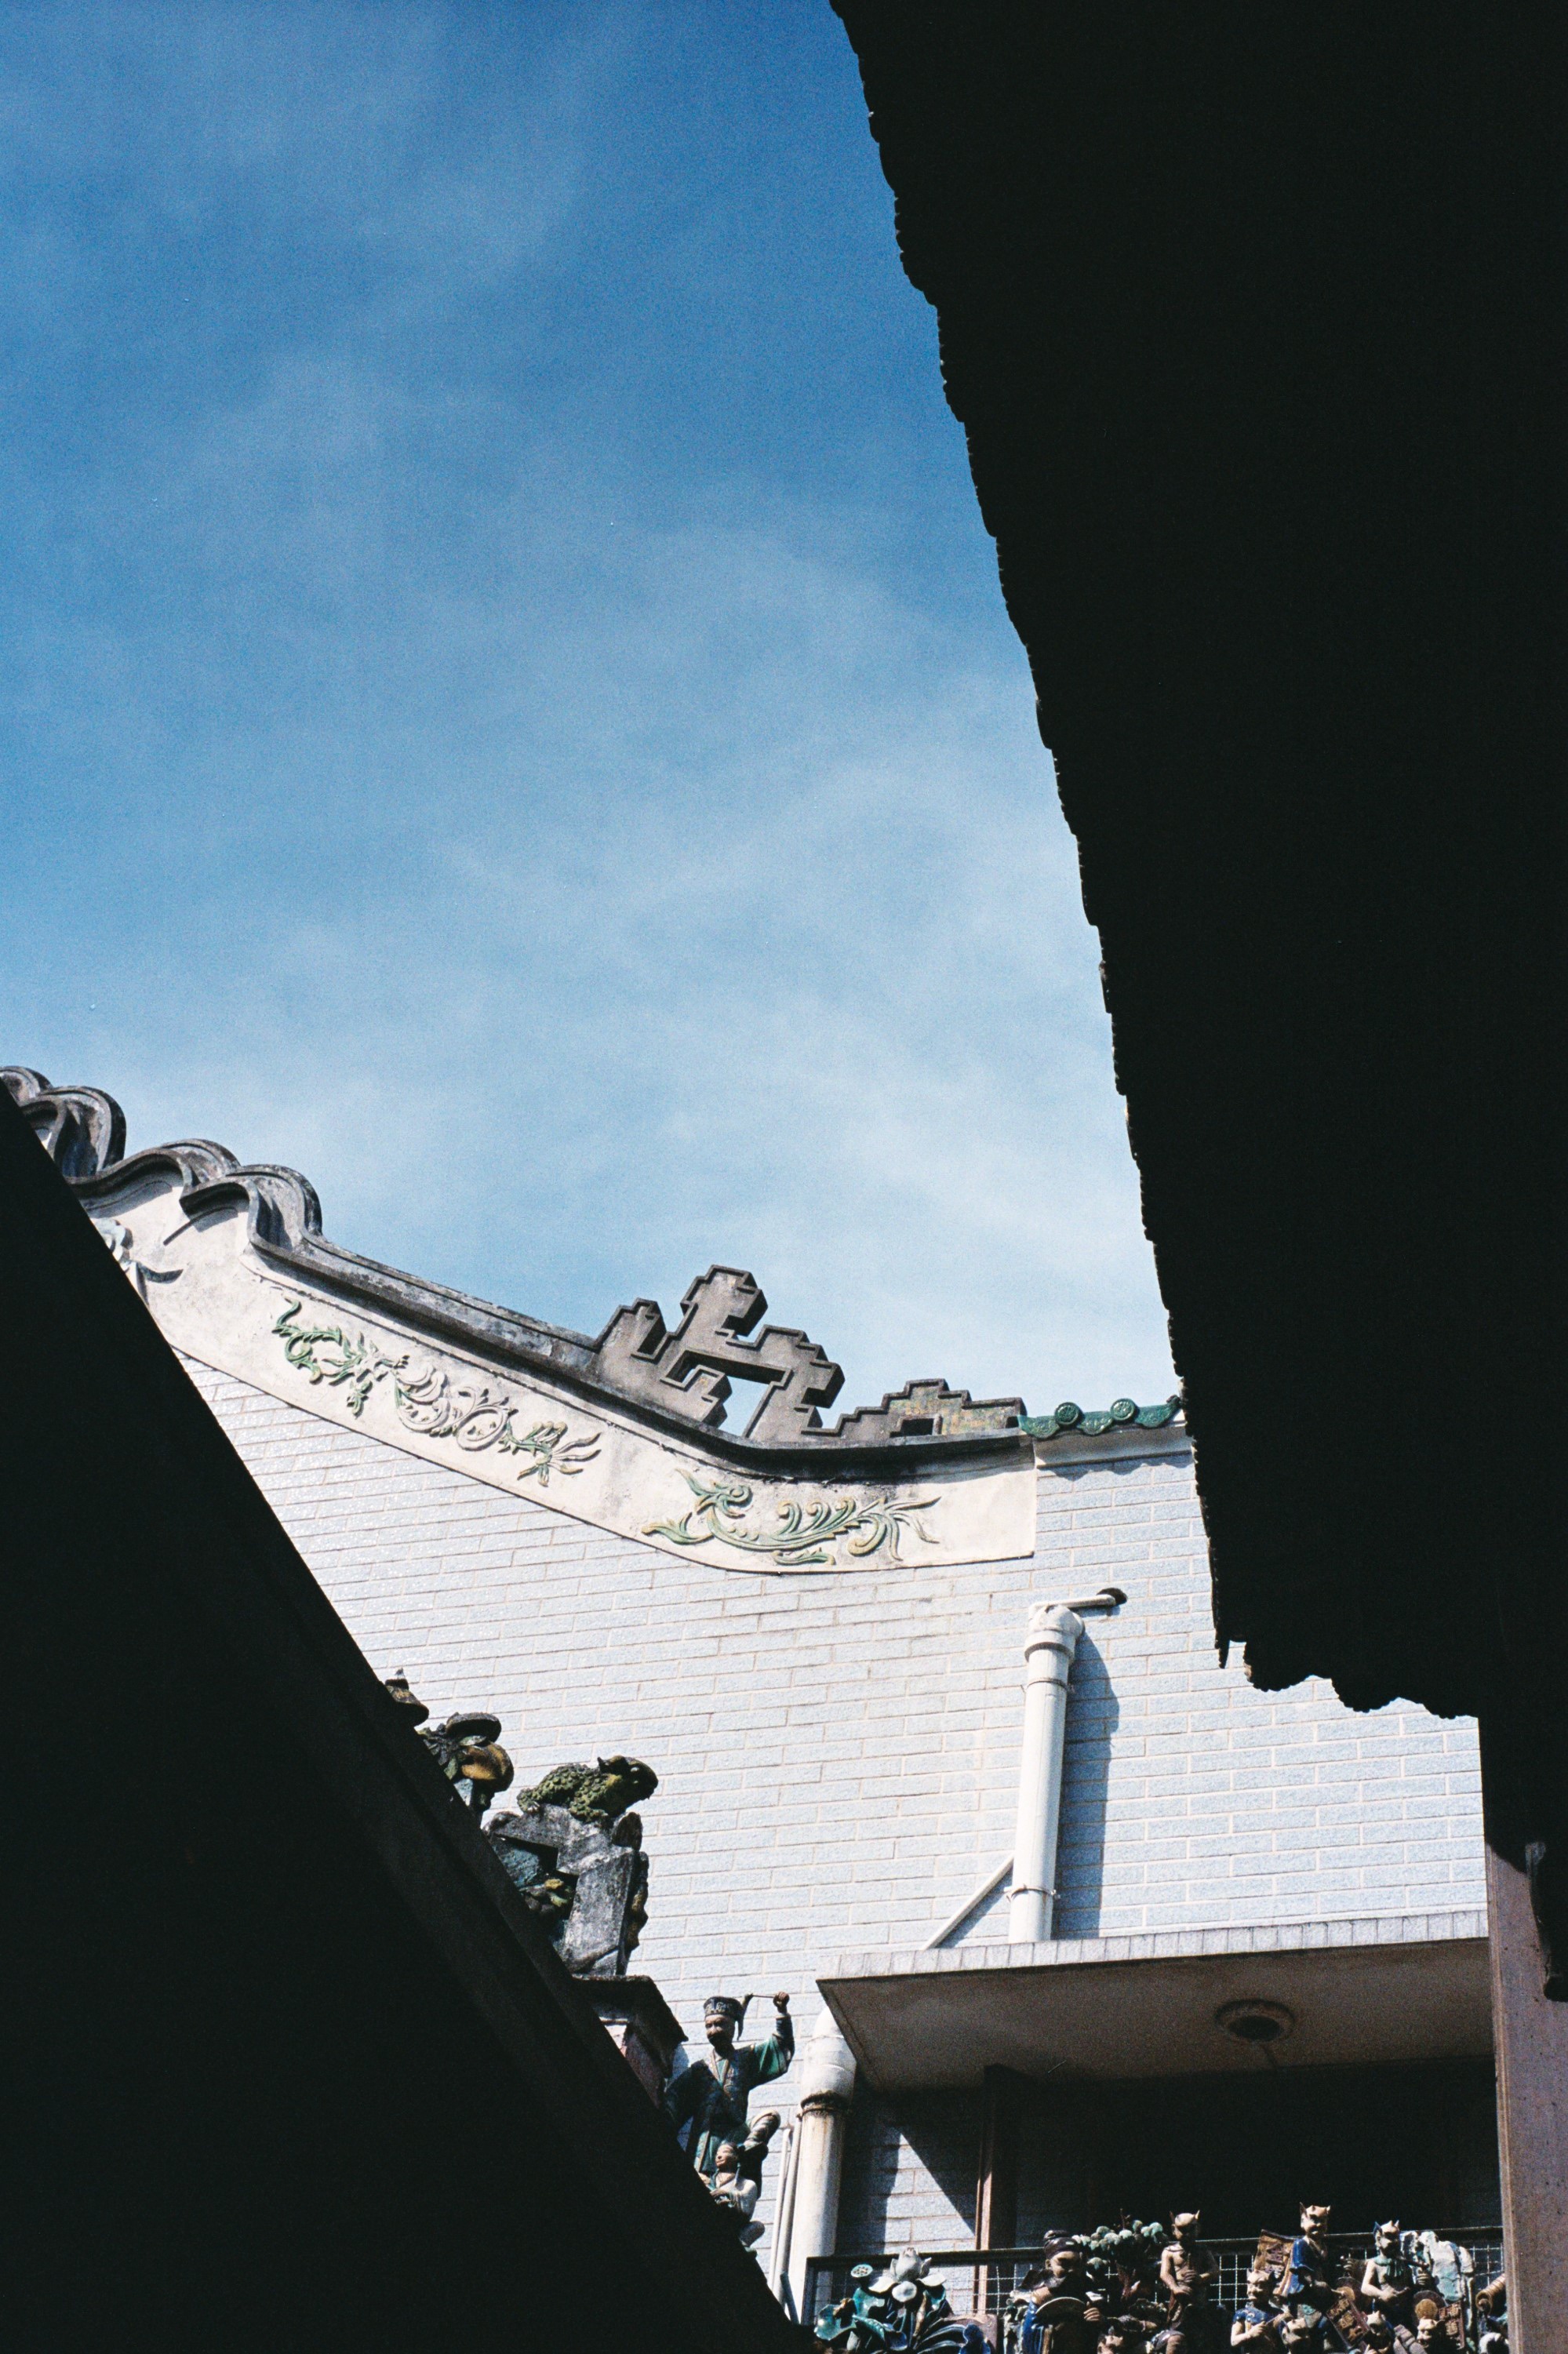
snow, architecture, sky, roof, travel, reflection, tower, blue, temple